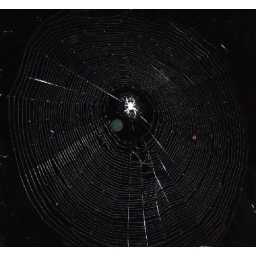
Spider in web with blue an pink orbs